Julio C. Tello

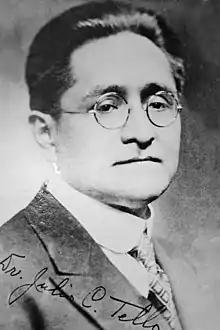
Tello in his graduation portrait of Harvard University

Julio César Tello Rojas (April 11, 1880 – June 3, 1947) was a Peruvian archaeologist. Tello is considered the "father of Peruvian archeology" and was the first indigenous archaeologist in South America.